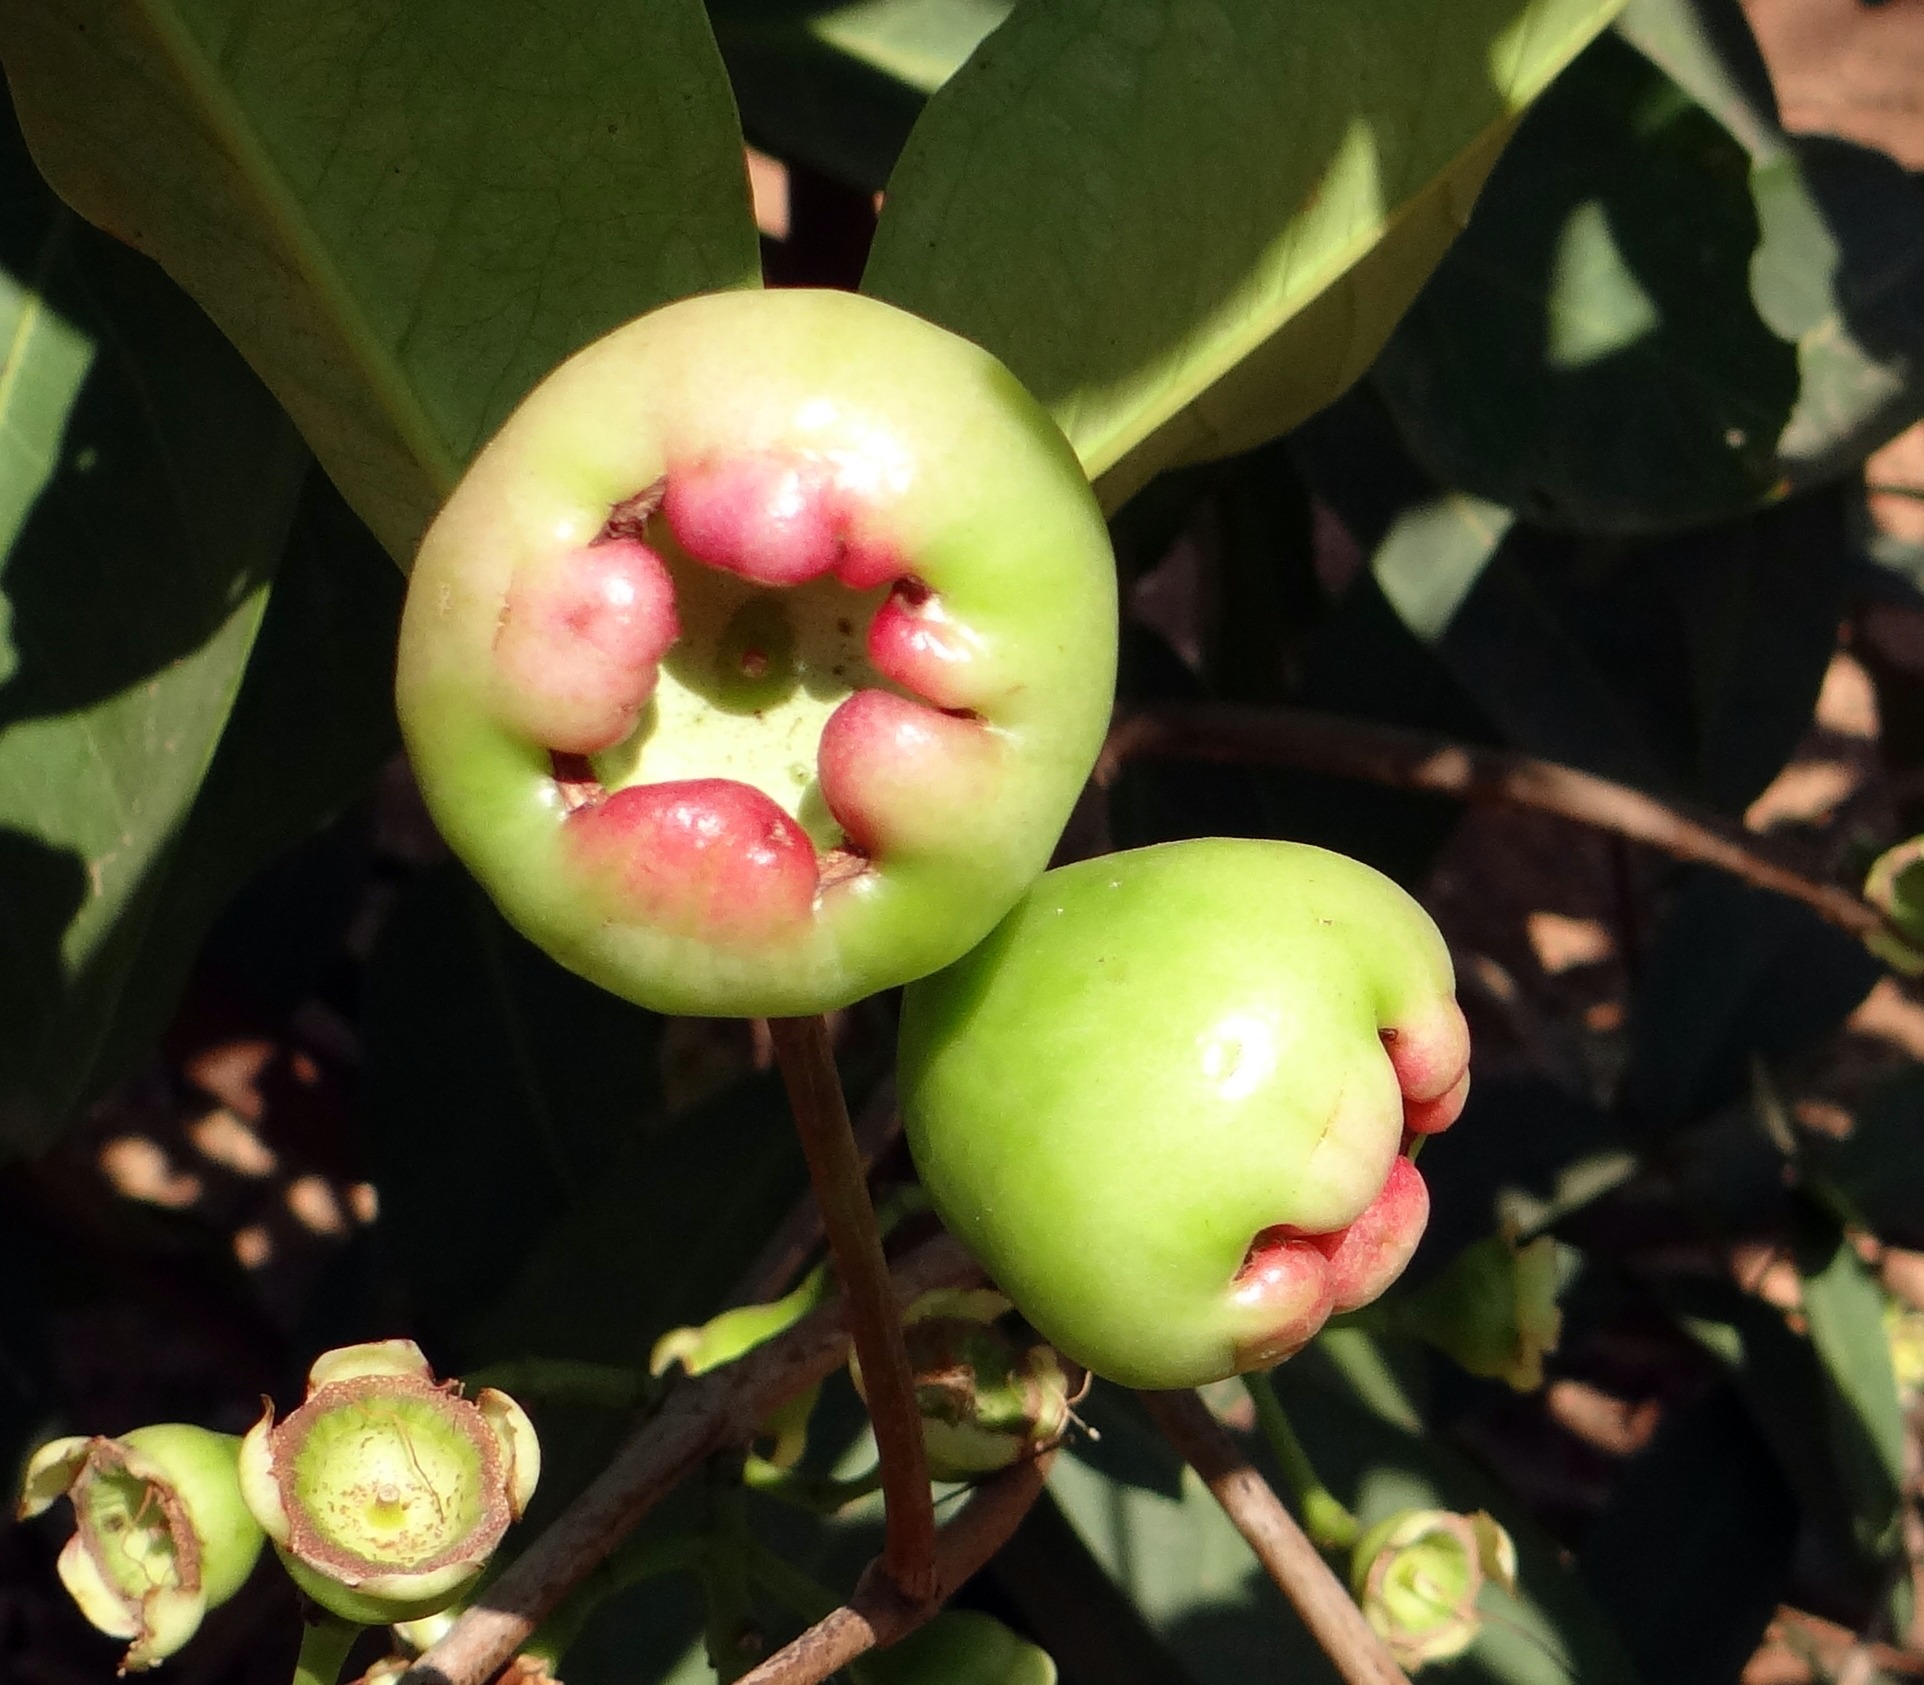
apple, plant, fruit, flower, food, green, produce, tropical, botany, flora, shrub, india, immature, macro photography, karnataka, flowering plant, land plant, rose apple, syzygium jambos